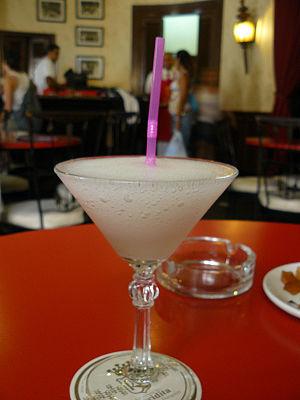
Le musée Ernest Hemingway de Cuba ou Finca la Vigía, est une maison de style colonial du XIXᵉ siècle, située dans un parc de neuf hectares, où a vécu et écrit Ernest Hemingway, près de La Havane à Cuba dans les Caraïbes, entre 1939 et 1960. L'auteur, surnommé « Papá » par les cubains, devenu depuis une légende à Cuba, y a écrit quelques-unes de ses œuvres, dont Pour qui sonne le glas, Le Vieil Homme et la Mer, Paris est une fête…
Îles à la dérive est le premier paru, en 1970, des ouvrages posthumes d'Ernest Hemingway
El Floridita est un bar à cocktail - restaurant fondé en 1817 à La Havane à Cuba.